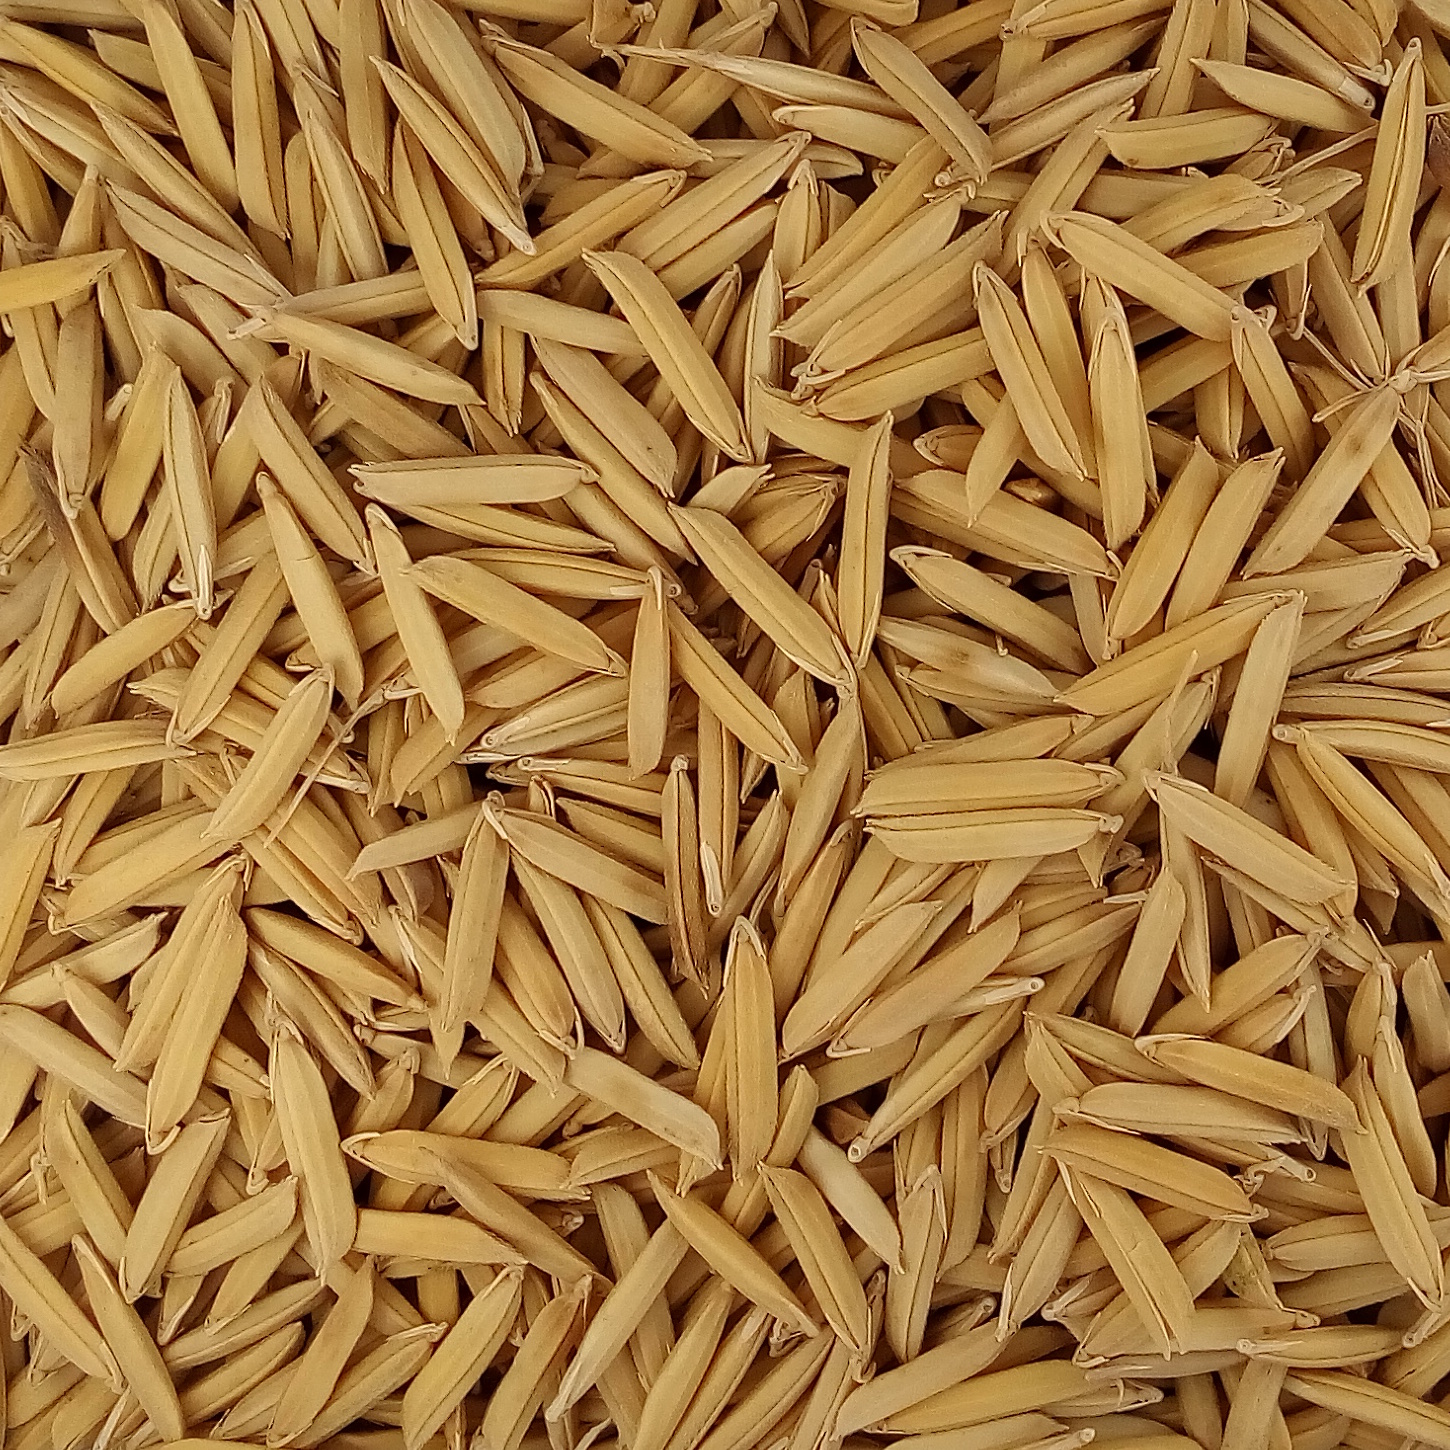
Rice seed variety: 1509